Rådhusstræde 7

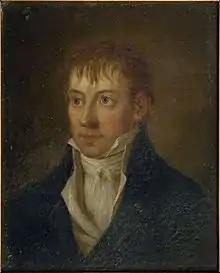
Carl Gottlob Rafn, painted by Hansen

Dircks died before her new building was completed. It was subsequently sold to the Jewish businessman Heiman Isaac Cantor. His property was home to 31 residents in seven households at the 1801 census. Heiman Isaac Cantor resided in the building with his wife Sara Wulff, his bookkeeper Bram Helft and one maid. Carl Gottlob Rafn, a civil servant and natural historian, resided in the building with his wife Anne Catharine Lorenzen, their one-year-old son Peter Christian Rafn, one and three maids. Margrethe Klow, a widow, resided in the building with her 40-year-old son Hendrich Høyer and two maids. Hanne Seierød, another widow, resided in the building with her 29-year-old daughter Catharine Seierød and one maid. Peter Meyer, a junk dealer, resided in the basement with his wife Birthe Marie Smidt, their 20-year-old son Johannes Meyer and a six-year-old grandson. Niels Christophersen, a beer seller, resided in the basement with his wife Christine Holm and their two children (aged four and six). Berg Theraldsen Sundbye, another beer seller ("), resided in the basement with his wife Lovise Jensdatter and their three children (aged two to five).